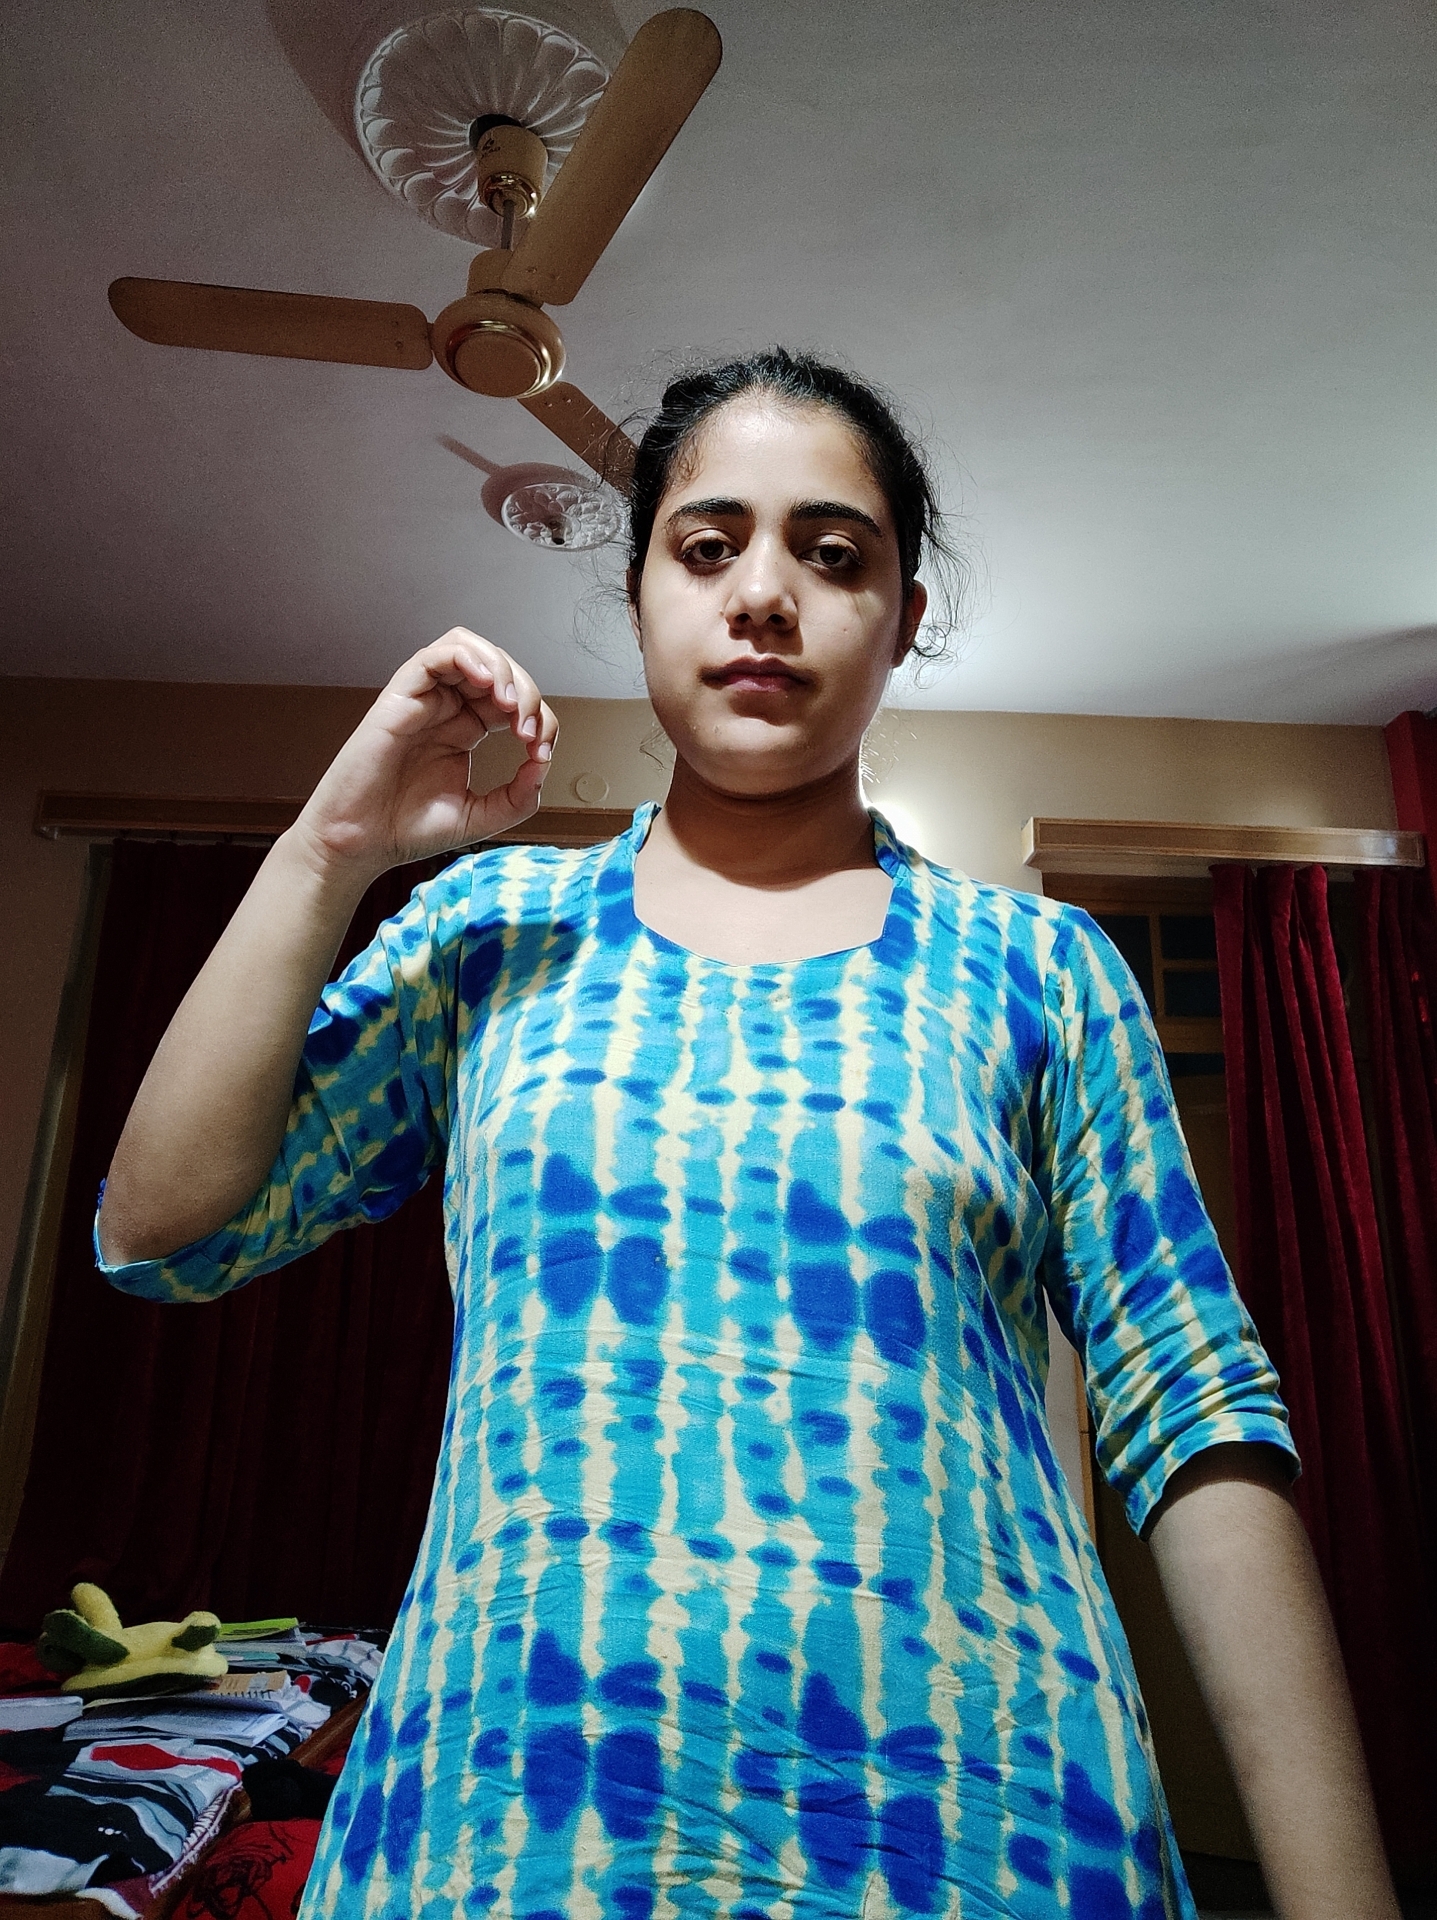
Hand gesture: grip